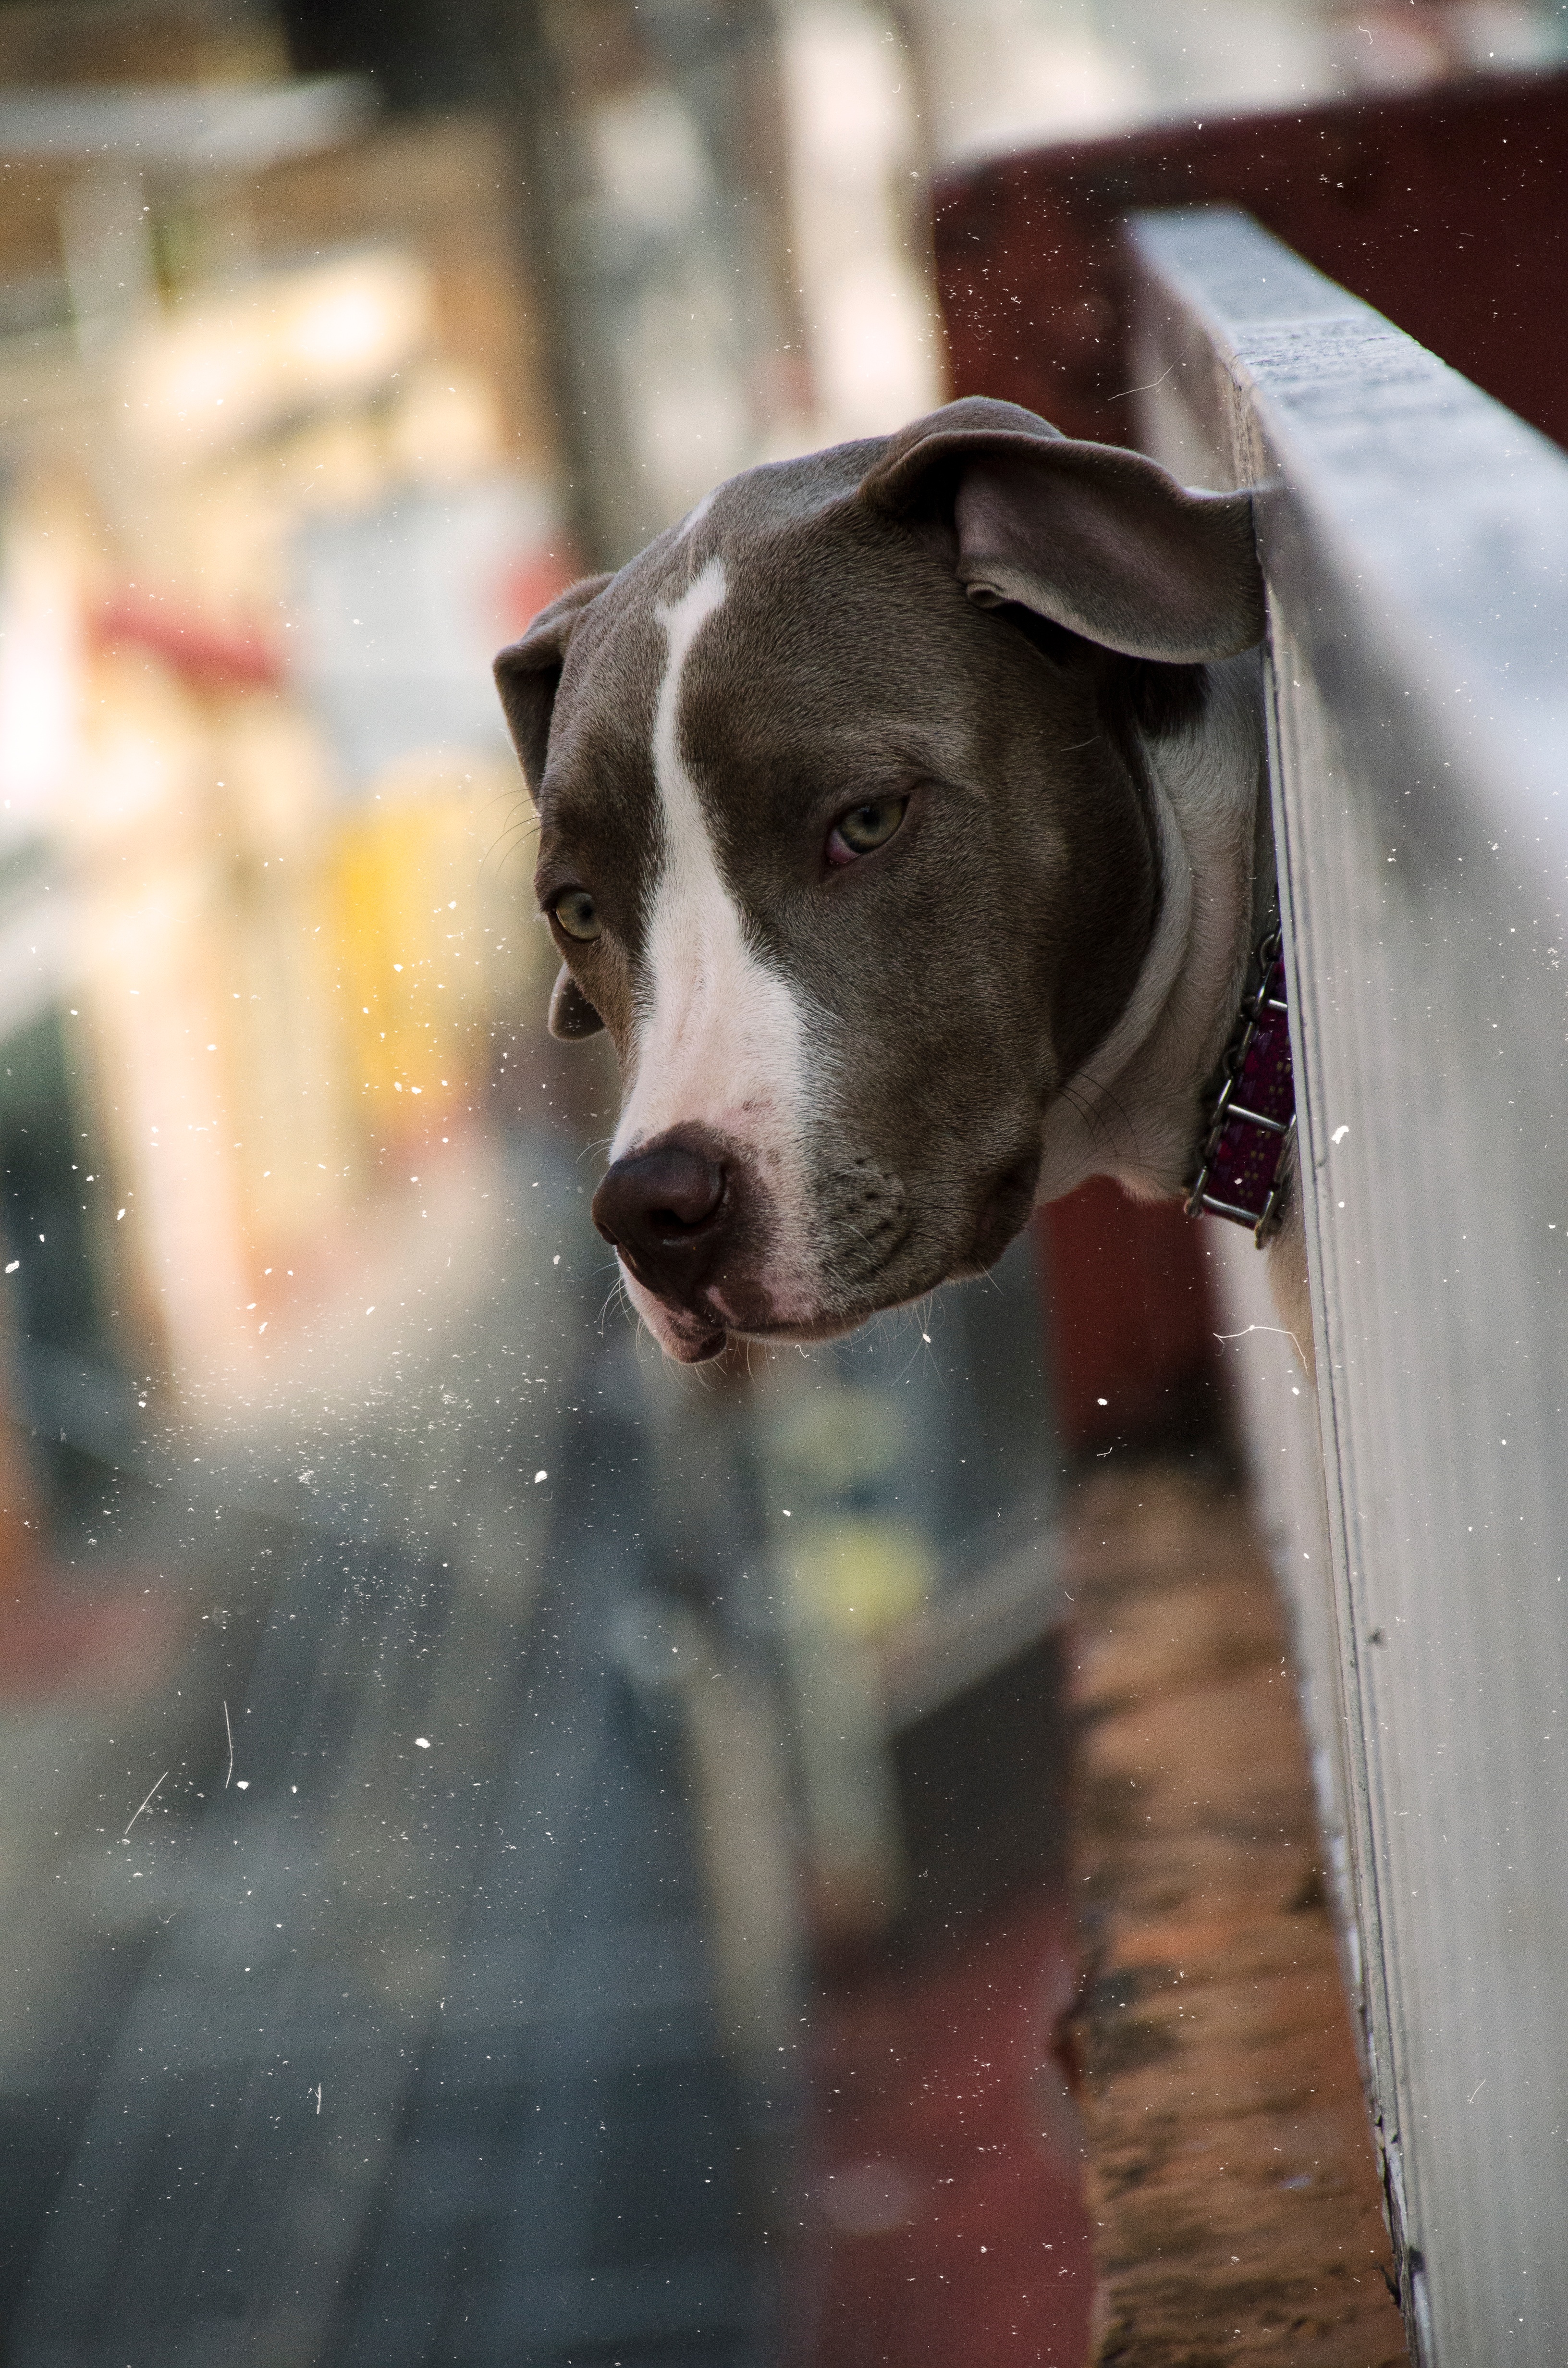
dog, mammal, vertebrate, terrier, pit bull, dog like mammal